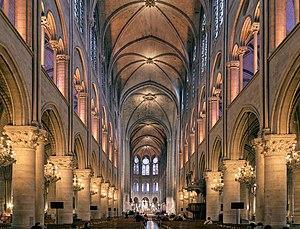
La cathédrale Notre-Dame de Paris, communément appelée Notre-Dame, est l'un des monuments les plus emblématiques de Paris et de la France. Elle est située sur l'île de la Cité et est un lieu de culte catholique, siège de l'archidiocèse de Paris, dédiée à la Vierge Marie.